Honoré-Louis d'Albert de Luynes

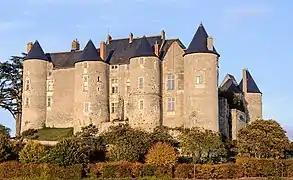
The Château de Luynes, 2011

He was the only child of Honoré Théodoric d'Albert de Luynes, 8th Duke of Luynes, and Marie Françoise Dauvet de Maineville, who were married from 1822 until her death on 23 July 1824. After his mother's death, his father married Jeanne d'Amys de Ponceau. His father was a prominent writer on archaeology who is most remembered for the collection of exhibits he gave to the Cabinet des Médailles, and for supporting the exiled Comte de Chambord's claim to the throne of France.